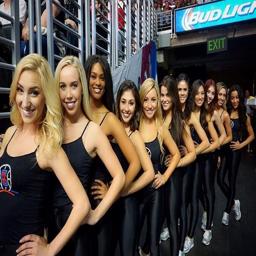
person in black near the tunnel